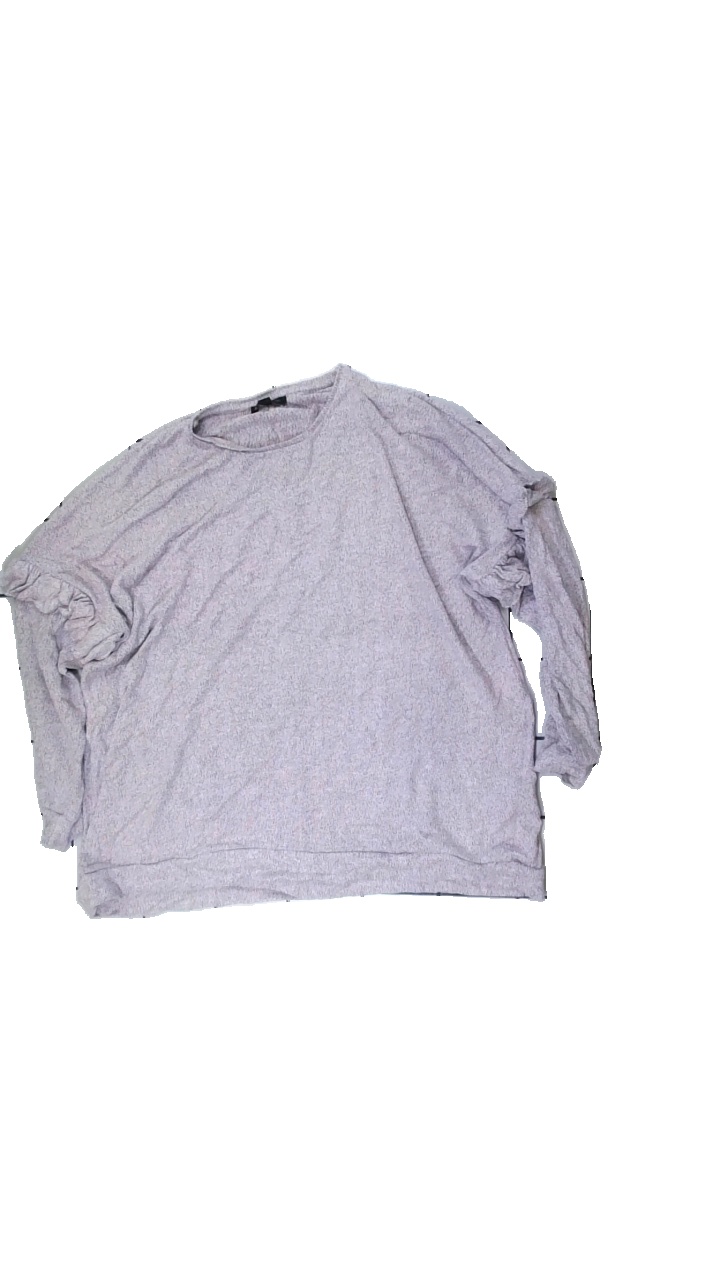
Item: Top (Ladies)
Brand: Mywear (ica)
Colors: Pink
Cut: Regular, C-collar
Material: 81% viscose, 19% polyester
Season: All
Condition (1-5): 3
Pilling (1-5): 3
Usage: Reuse
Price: <50